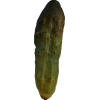
Label: cucumber